Biterolf und Dietleib

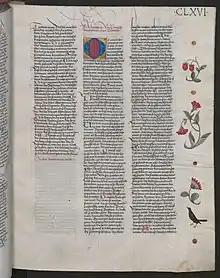
Beginning of "Biterolf und Dietleib". Austrian National Library Cod. ser. nova 2663 fol. 166r

Biterolf und Dietleib (Biterolf and Dietlieb) is an anonymous Middle High German heroic poem concerning the heroes Biterolf of Toledo and his son Dietleib of Styria. It tells the tale of Biterolf and Dietleib's service at the court of Etzel, king of the Huns, in the course of which the heroes defeat Etzel's enemies, including an extended war/tournament against the Burgundian heroes of the "Nibelungenlied". As a reward for their services, Dietleib and Biterolf receive the March of Styria as a fief. The text is characterized by its comedic parody of the traditions of heroic epic.